Couthenans

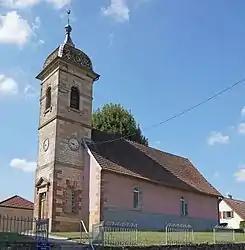
The church in Couthenans

Couthenans is a commune in the Haute-Saône department in the region of Bourgogne-Franche-Comté in eastern France.